Garstang and Knot-End Railway

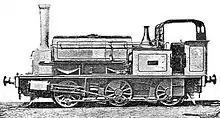
"Farmer's Friend" (or "Pilling Pig"), an 1875 Hudswell Clarke 0-6-0ST and the third locomotive on the line

In the mid-nineteenth century, the tract of land to the west of Garstang, in the Fylde area of Lancashire, was an unworked expanse of moss. Attempts were made over time to reclaim the land and put it to agricultural use. In 1863, local landowners led by Wilson F. France, the Squire of Rawcliffe, promoted a branch line railway. They saw that transport links to market for agricultural produce were essential; their line was to connect Knott End, opposite Fleetwood on the estuary of the River Wyre, by way of Pilling, to Garstang station on the London and North Western Railway main line between Preston and Lancaster.